L-Bank

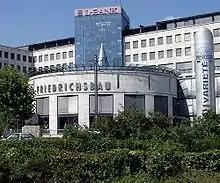
Head office of L-Bank in Stuttgart

L-Bank (complete name "Landeskreditbank Baden-Württemberg – Förderbank –") is the regional Förderbank for the German state of Baden-Württemberg. It was established in 1998 and is headquartered in Stuttgart.